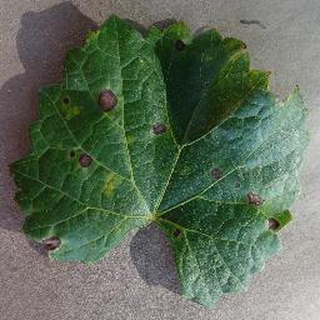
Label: grape_black_rot